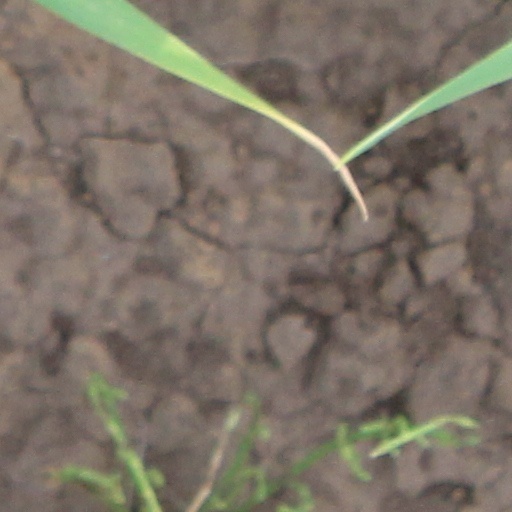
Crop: wheat